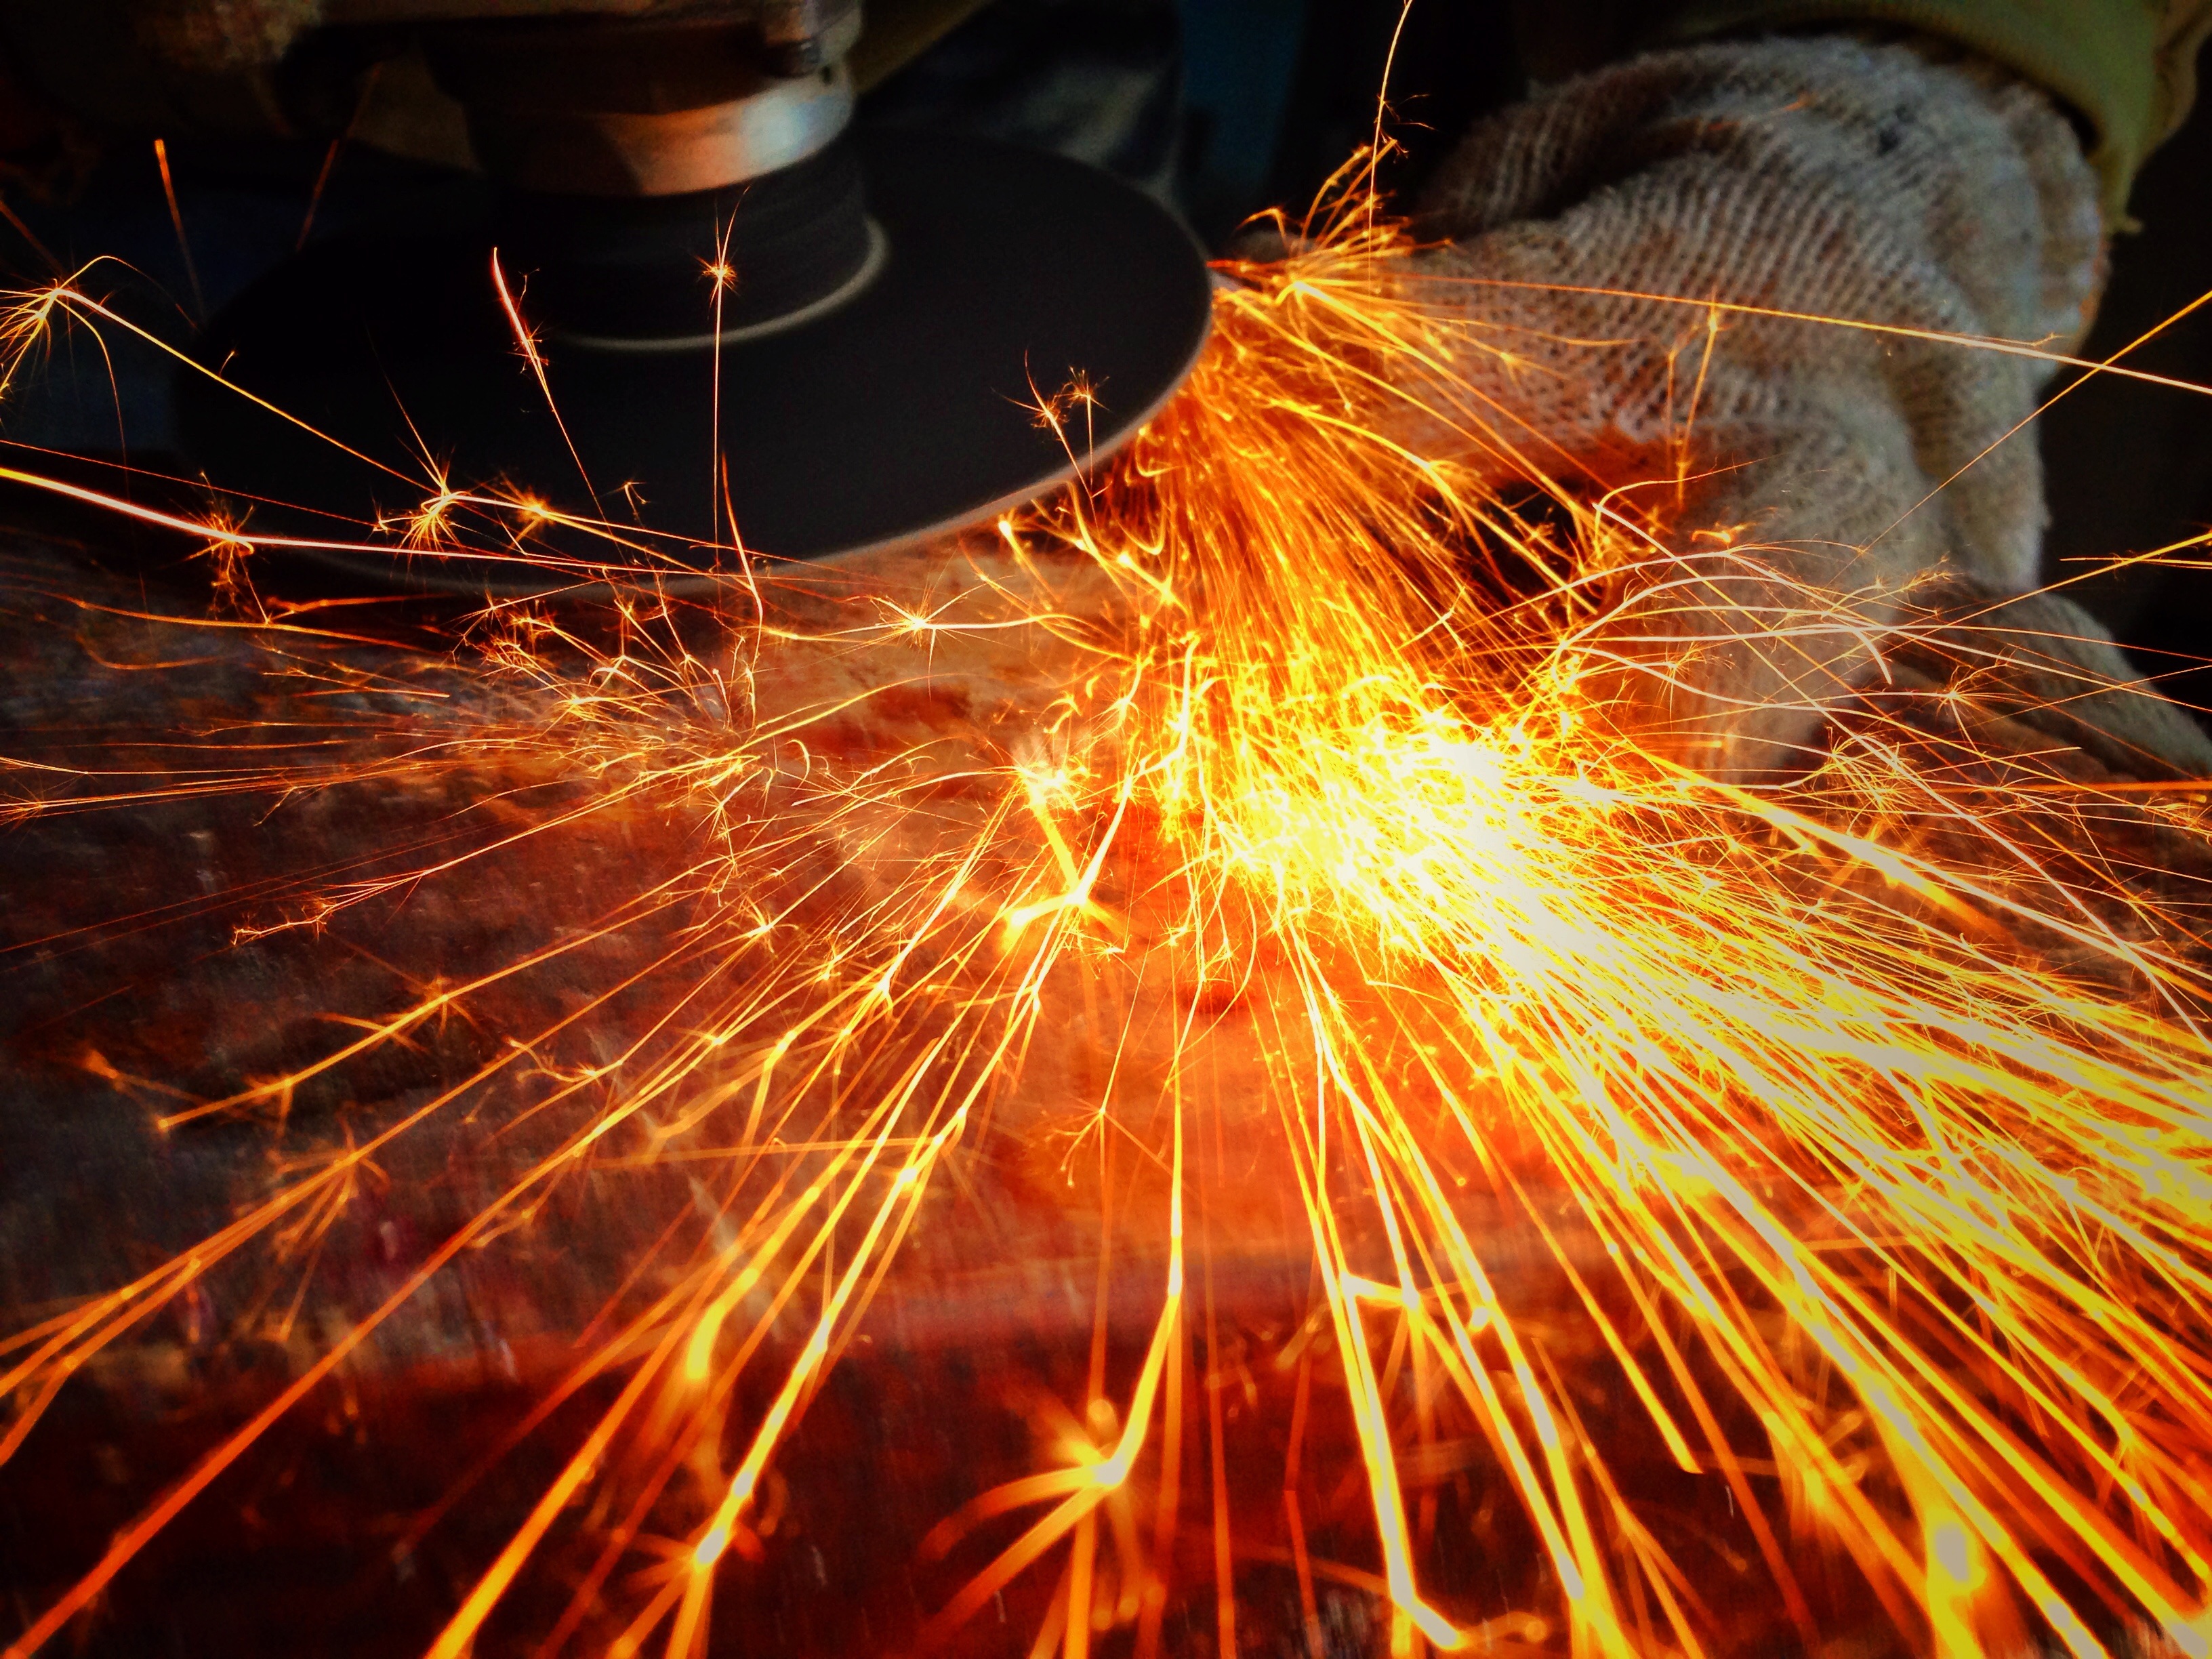
sunlight, sparkler, flame, bonfire, sparks, brilliant, moment, dazzle, stimulus